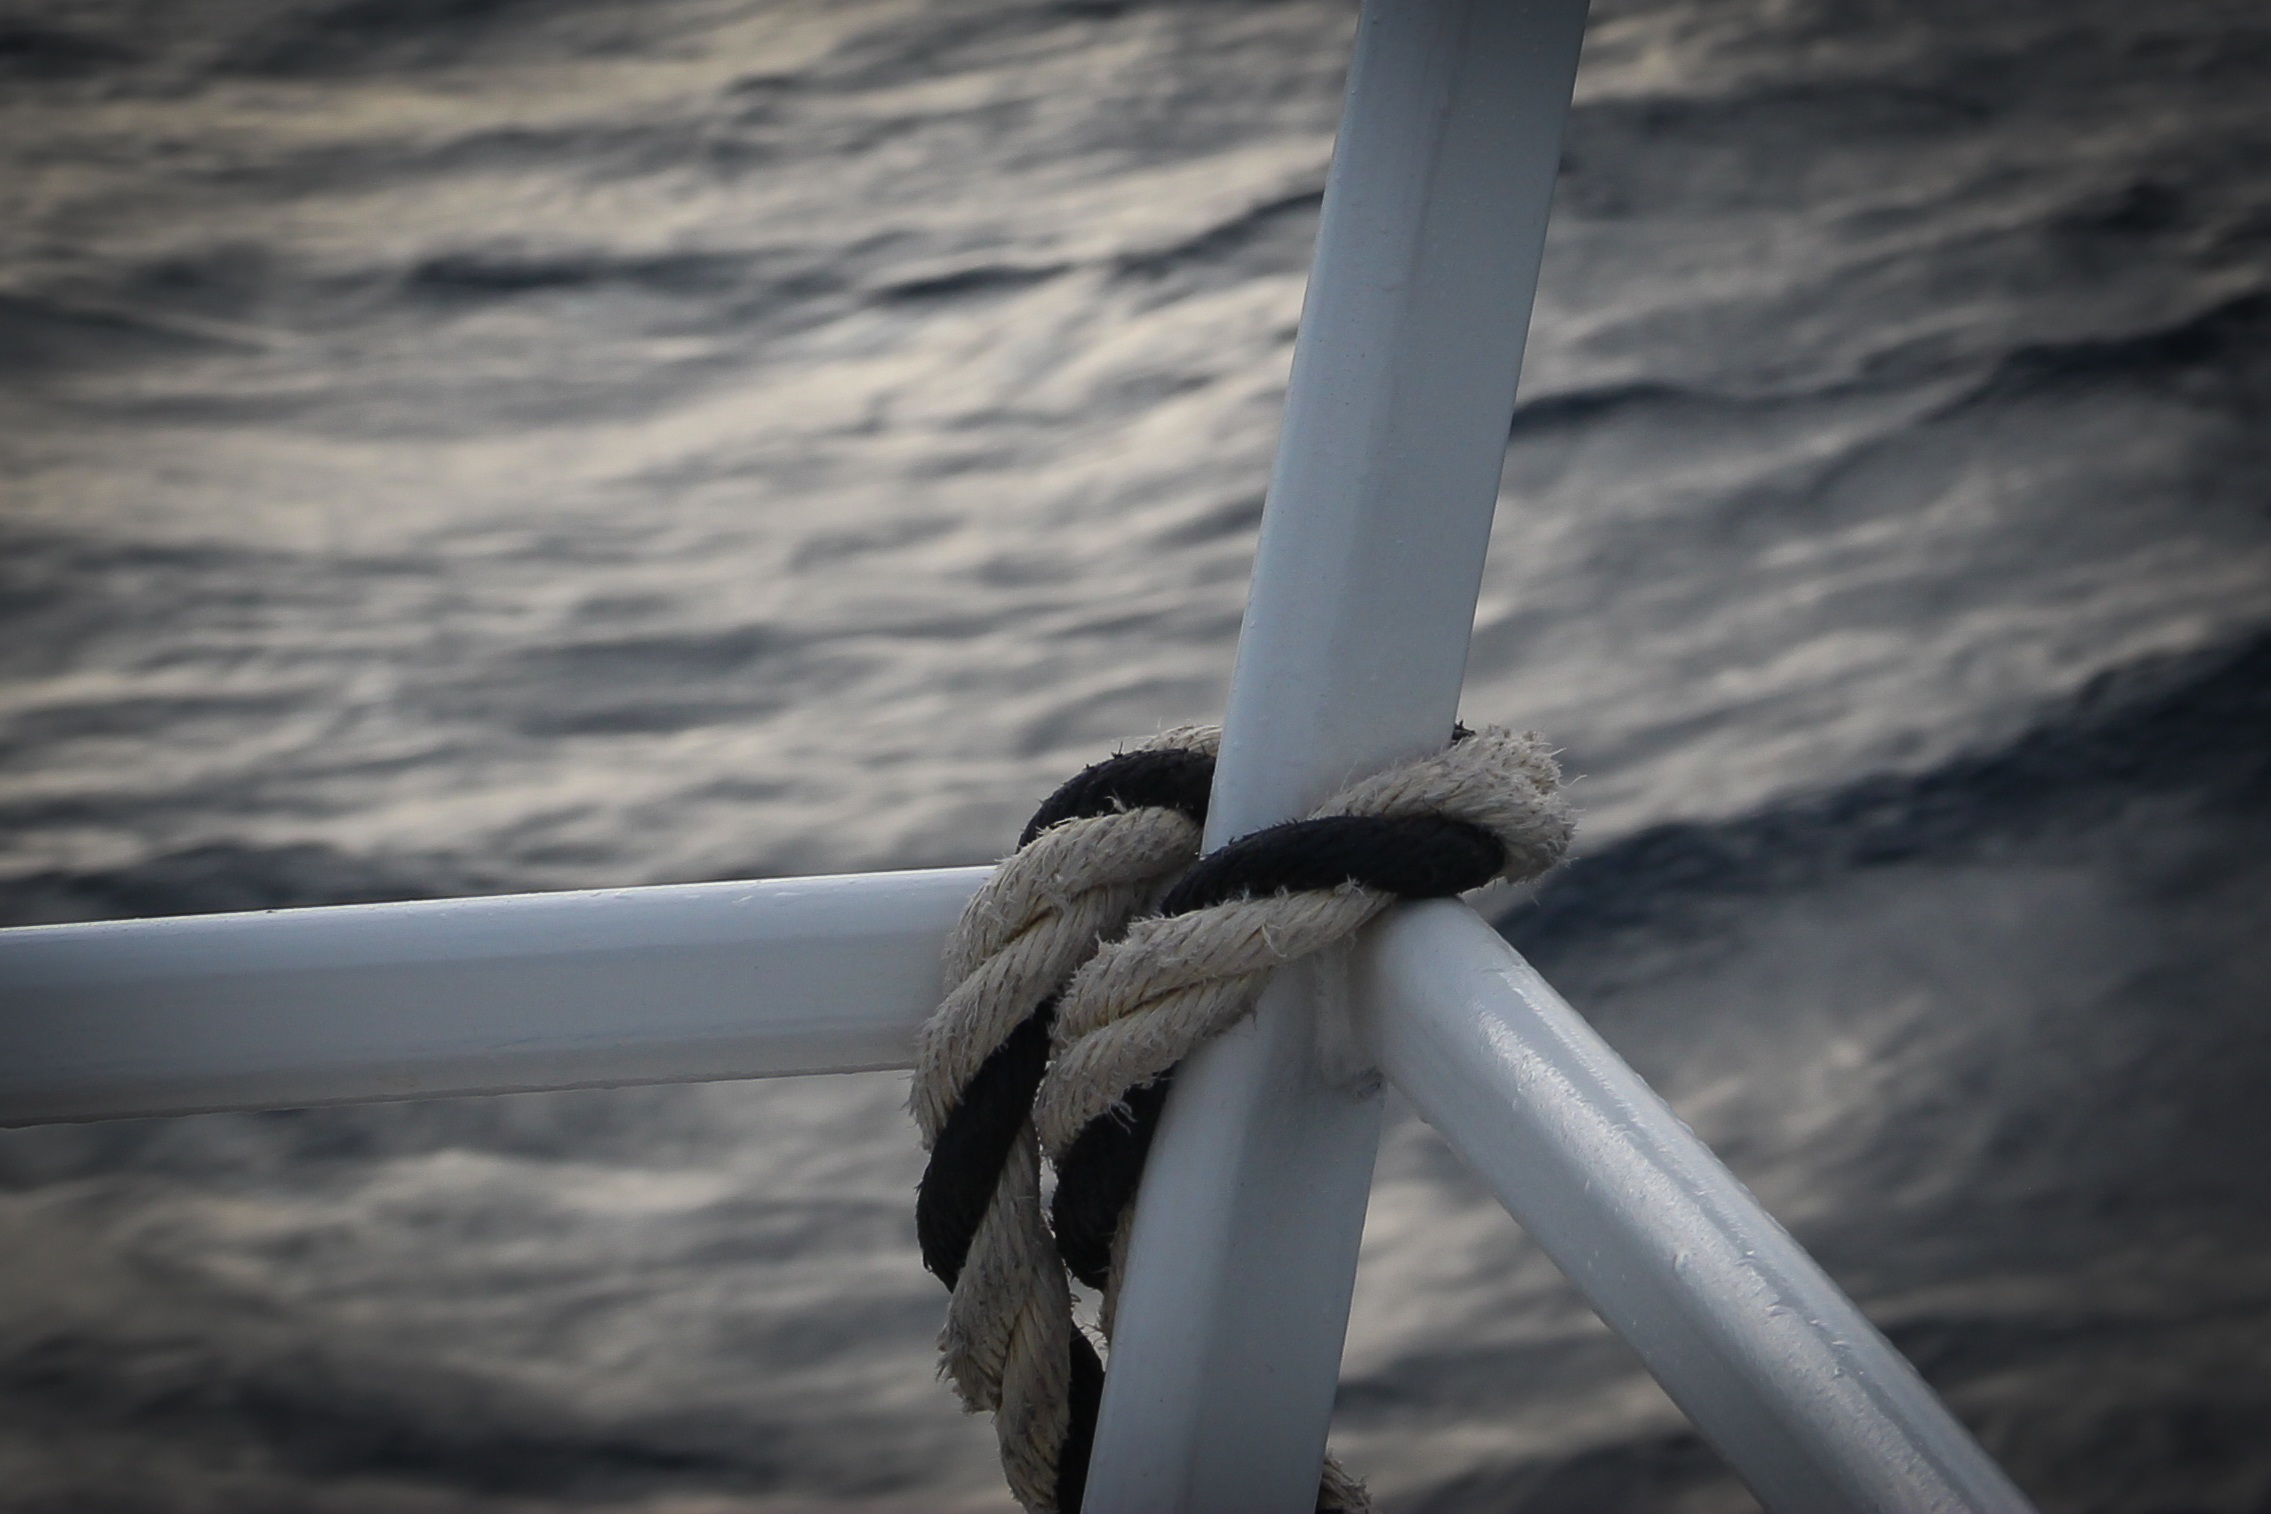
sea, water, rope, wing, cloud, sky, deck, boat, wind, ship, cable, railing, vehicle, mast, blue, wind turbine, cord, golf, thread, knot, tros, atmosphere of earth